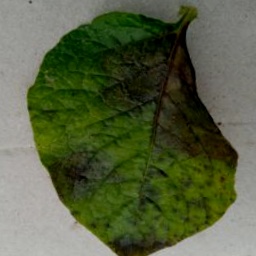
Etiqueta: Late Blight